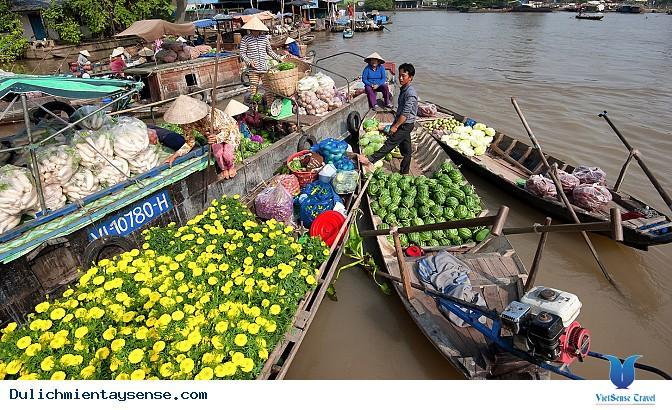
có một người đàn ông đang đứng ở trên con thuyền chở dưa hấu